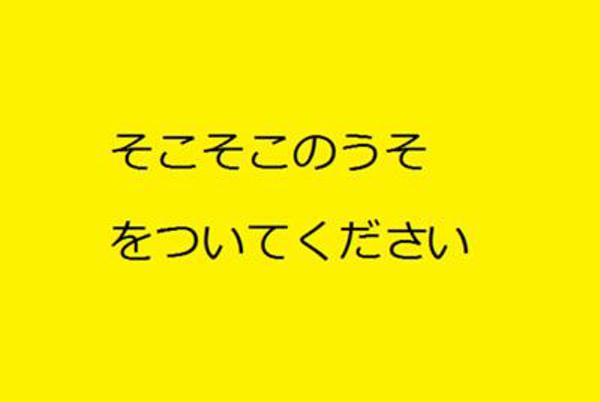
回答: STAP細胞はあります!